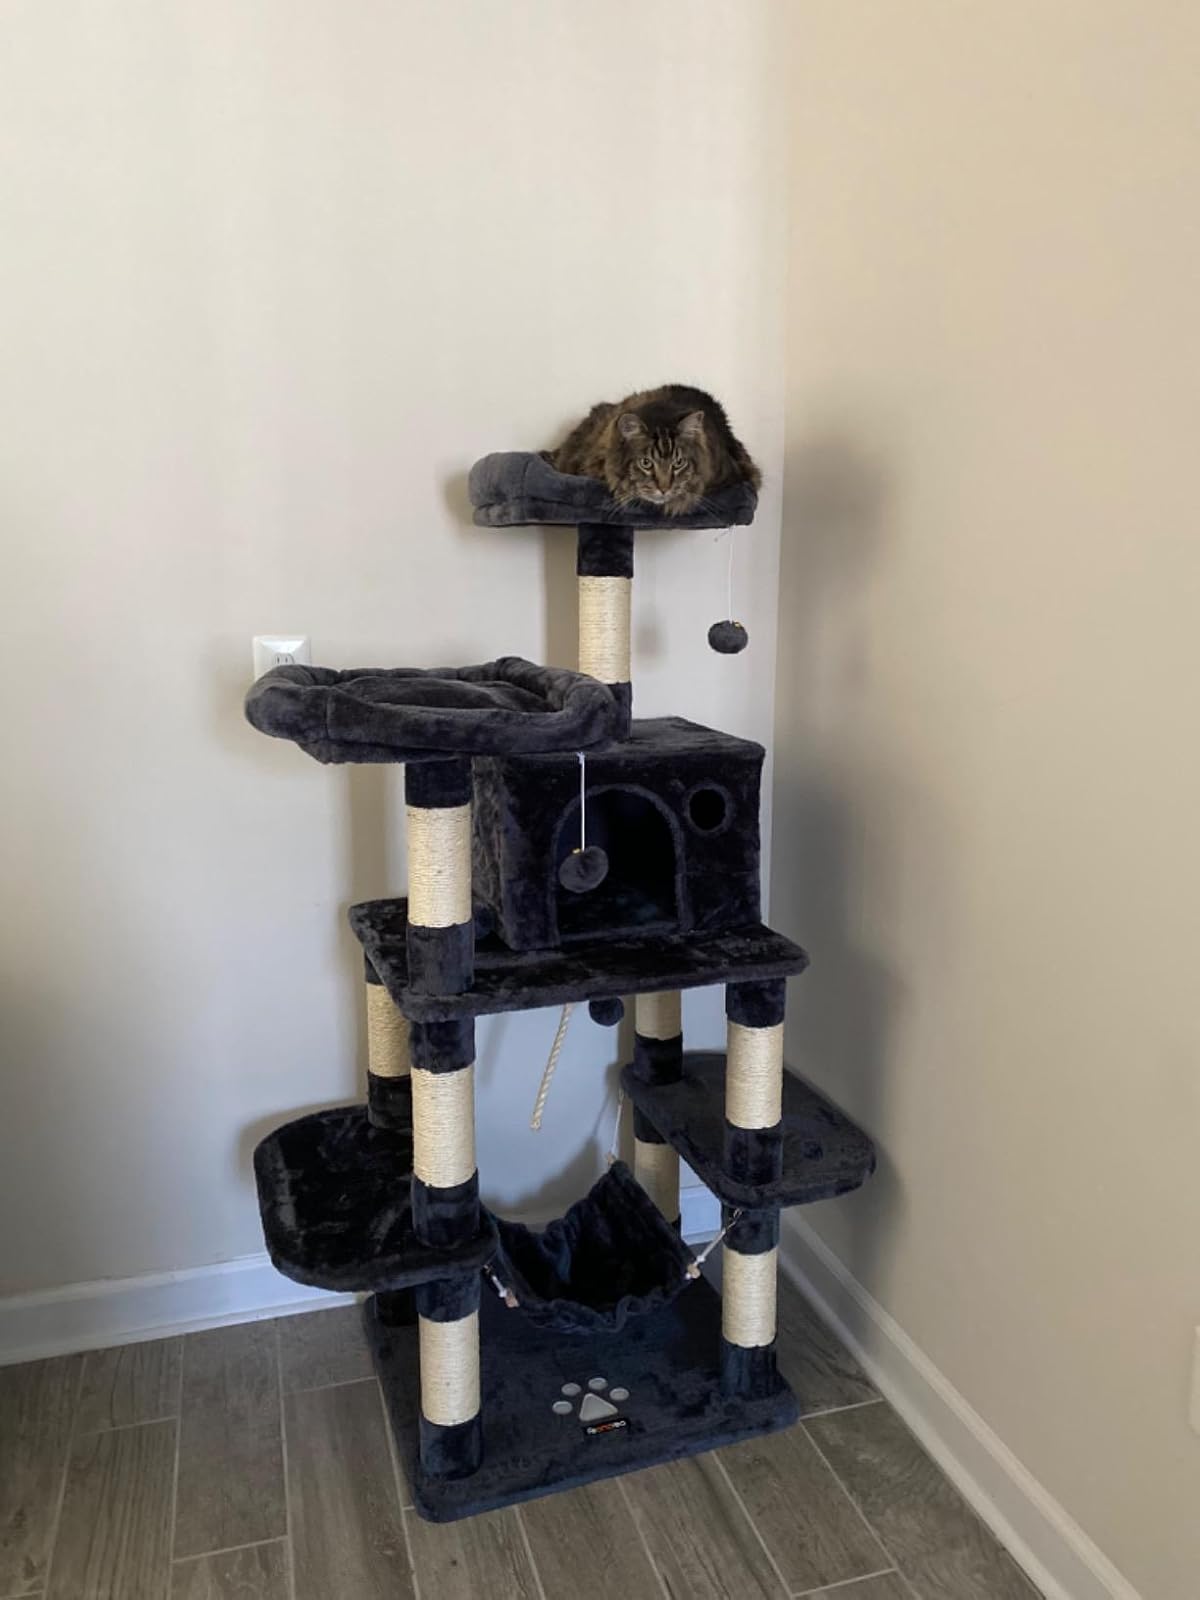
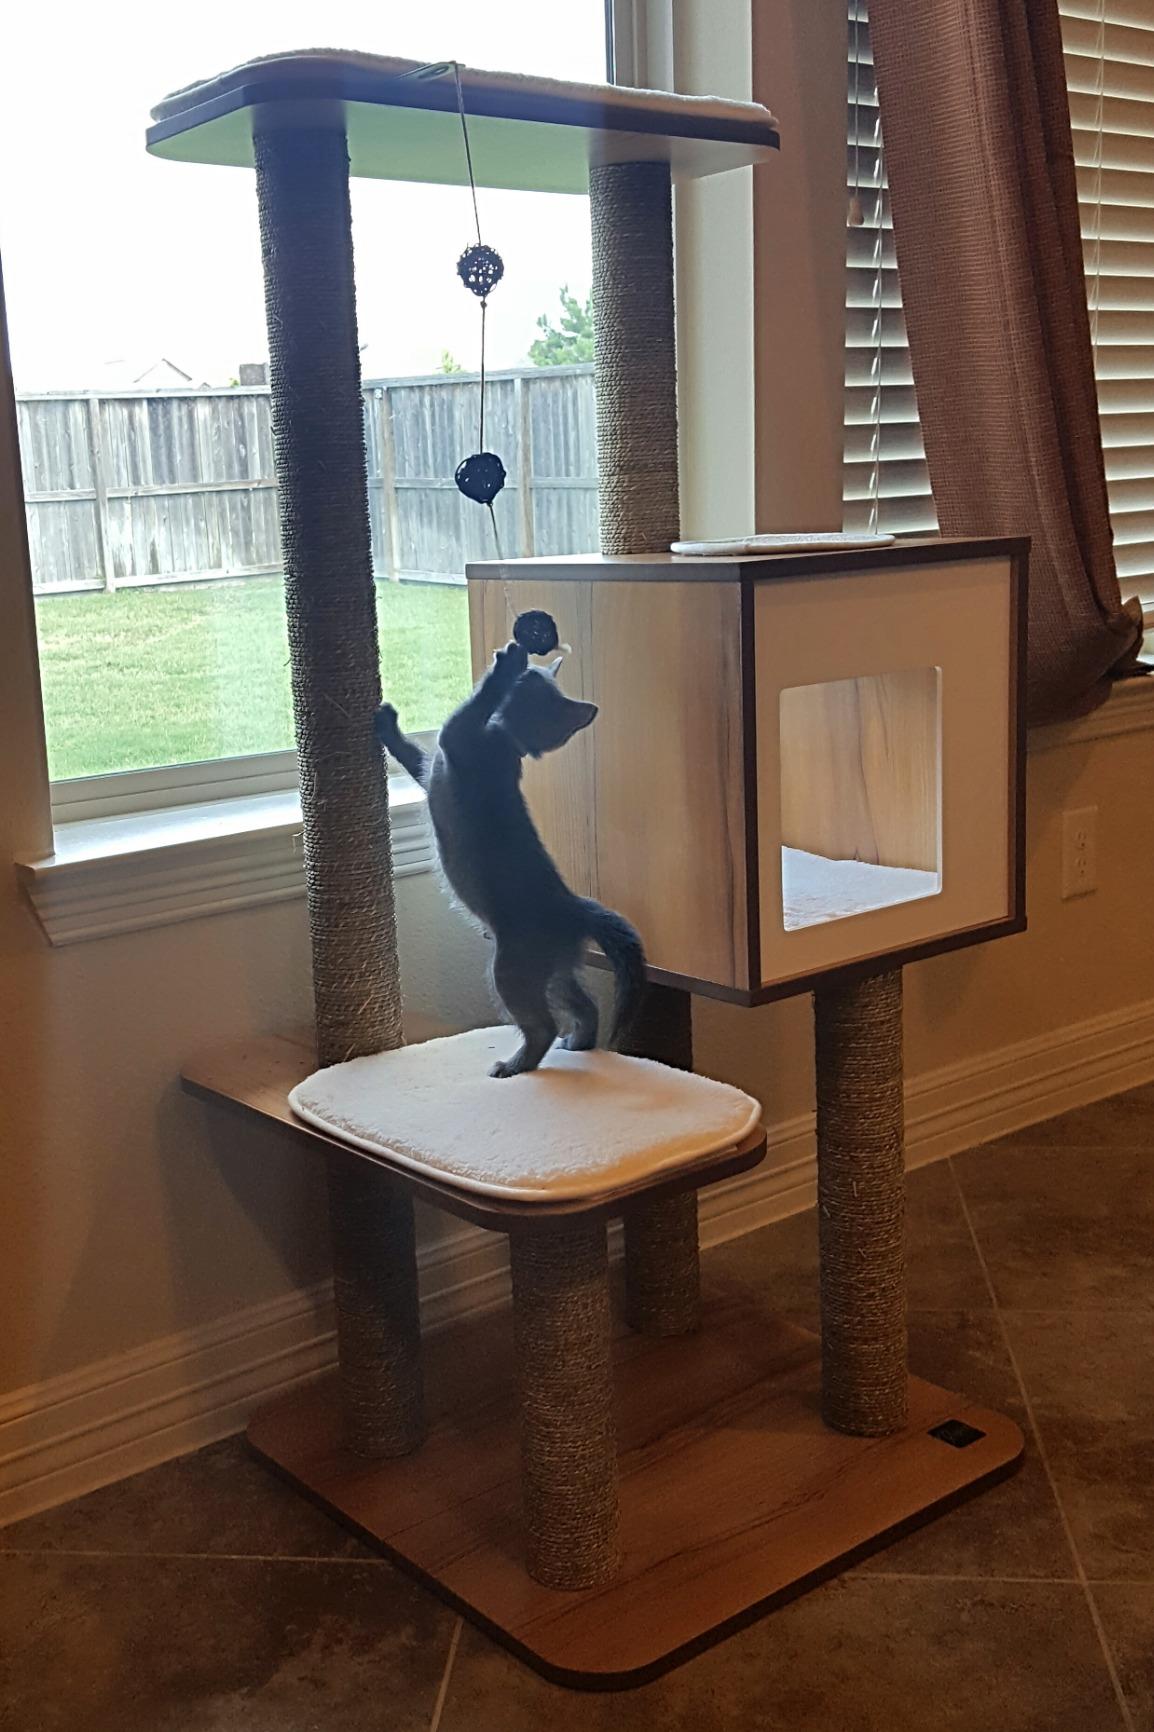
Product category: items_cat tree
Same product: no